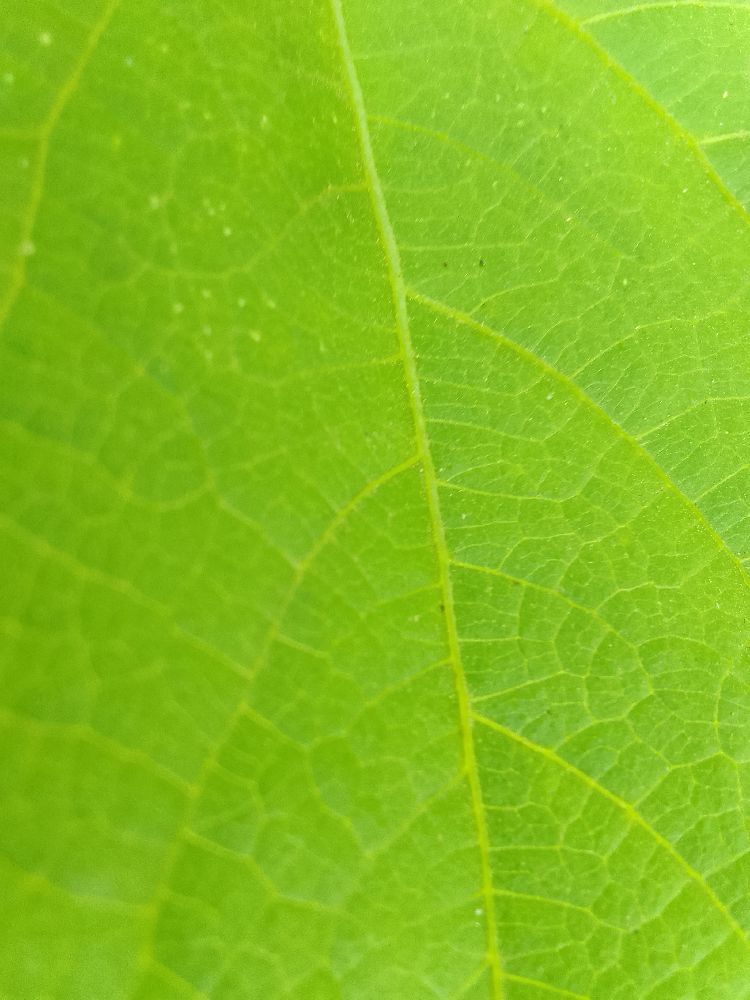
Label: healthy